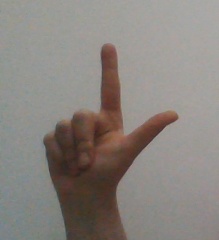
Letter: laam